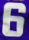
Number: 6